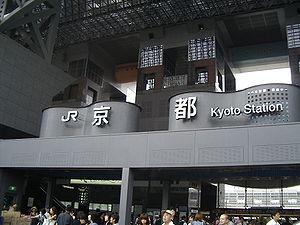
La gare de Kyoto est la plus grande gare ferroviaire de la ville de Kyoto, et l'une des plus importantes du Japon. Elle est desservie à la fois par le Shinkansen, les réseaux des compagnies JR West et Kintetsu, et le métro de Kyoto.